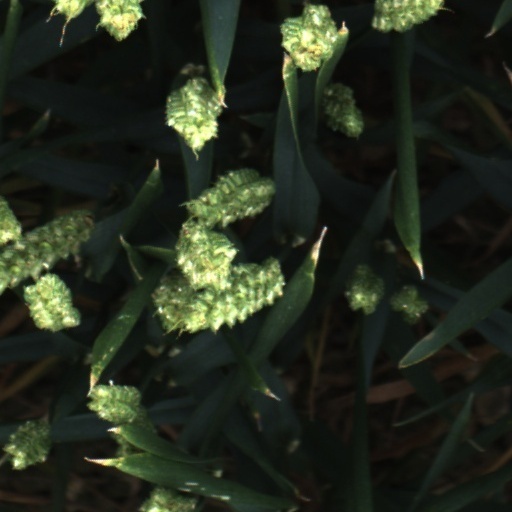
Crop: wheat